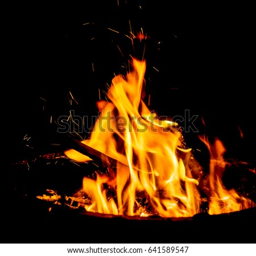
flame of fire with sparks on a black background